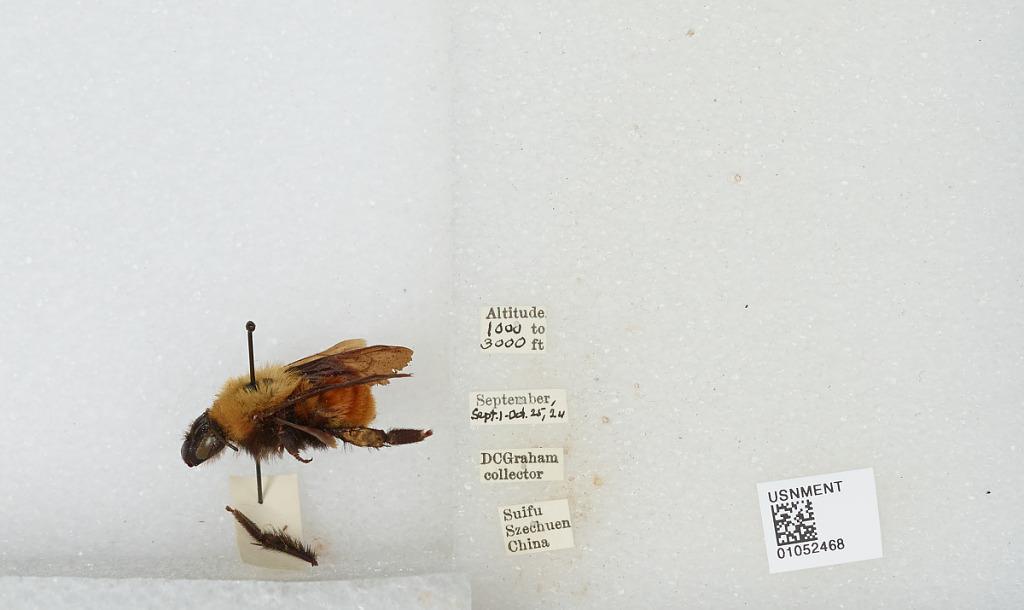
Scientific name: Bombus sp.
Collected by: D. Graham
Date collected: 1924-9-1
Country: China
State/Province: Sichuan
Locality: Yibin